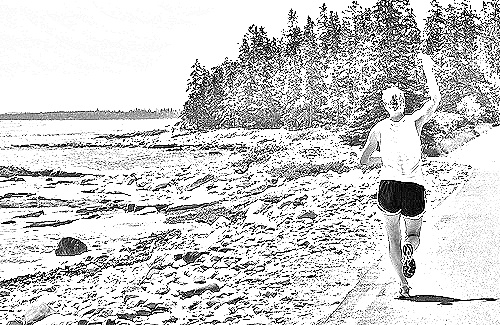
Portrait style: Sketch Portrait